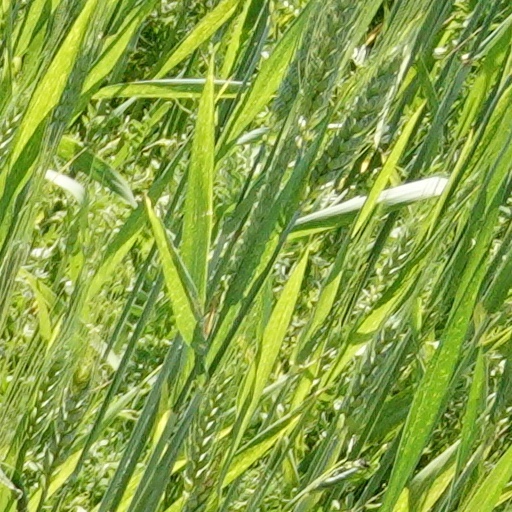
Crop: wheat